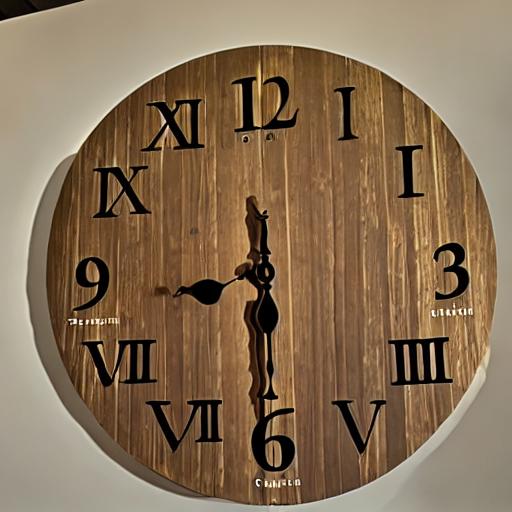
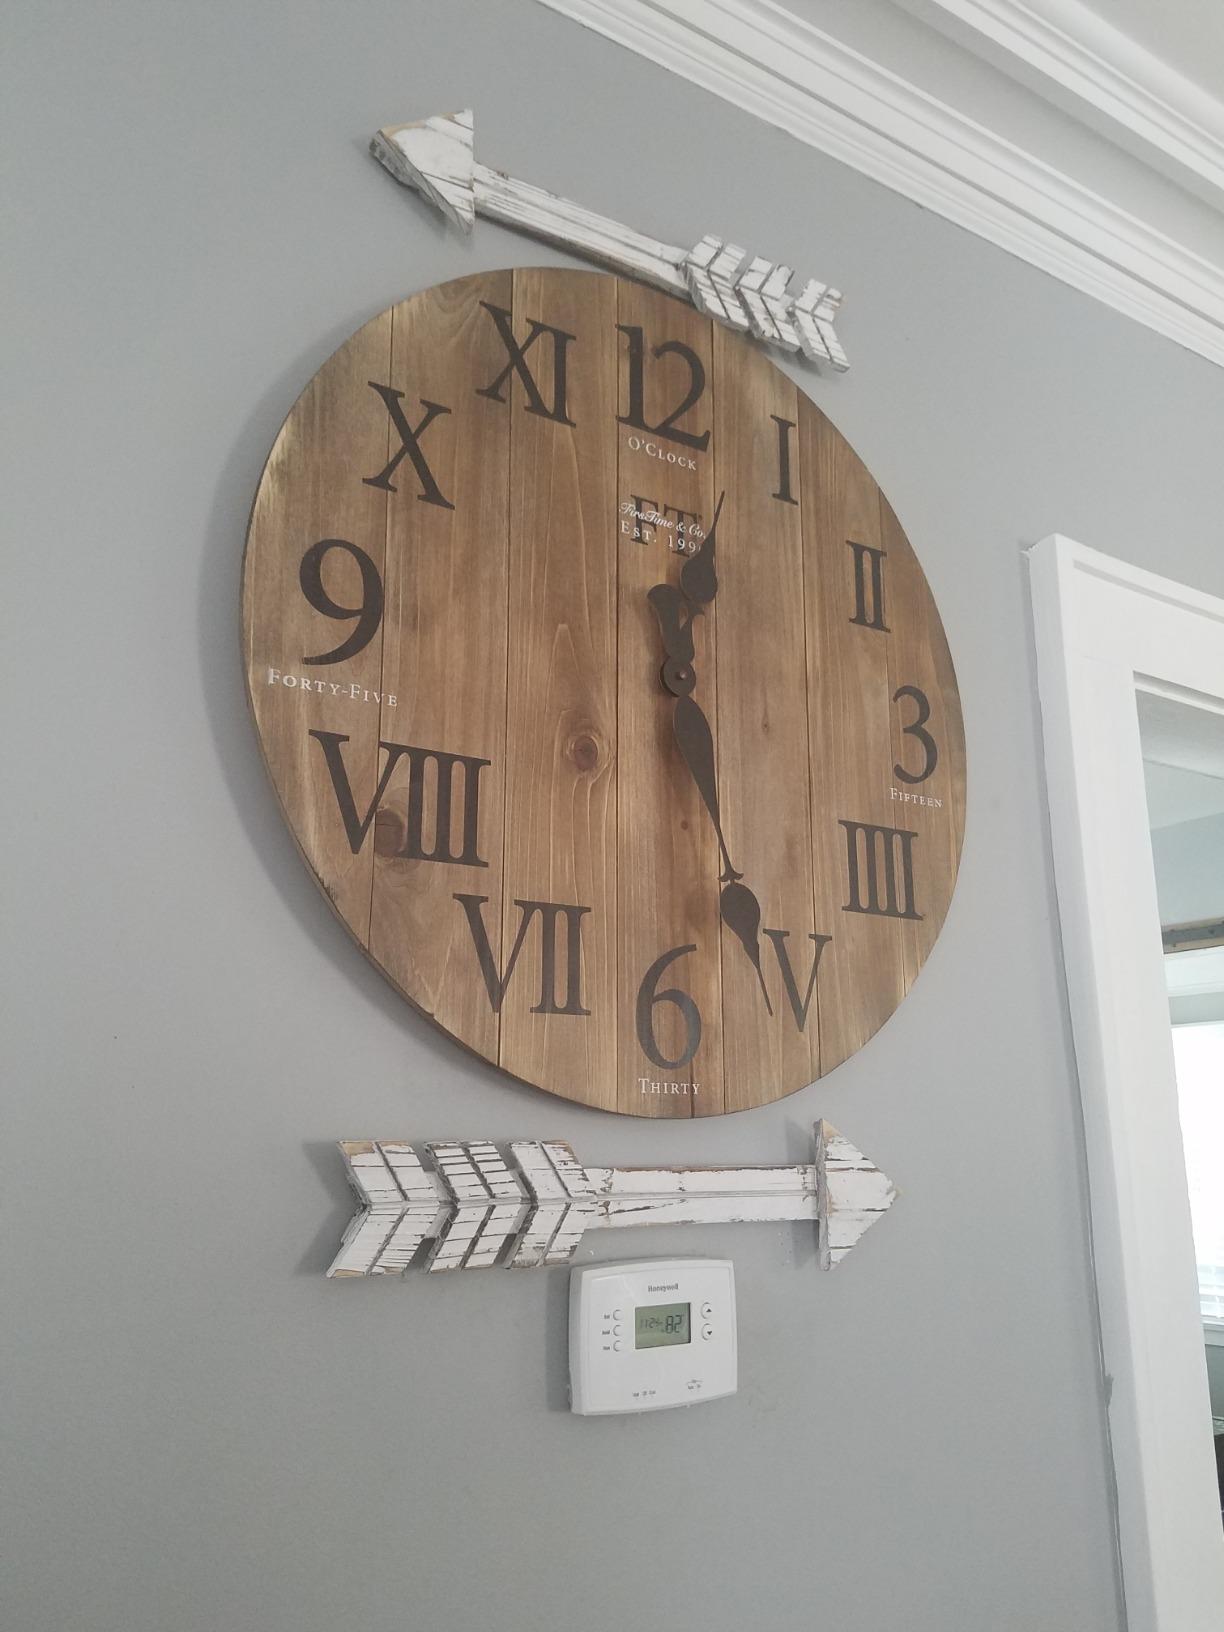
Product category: clock
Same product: no